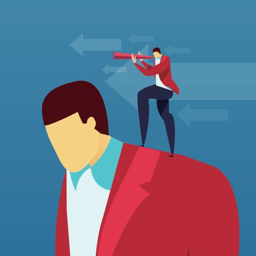
the man on the shoulder of the giant vector art illustration